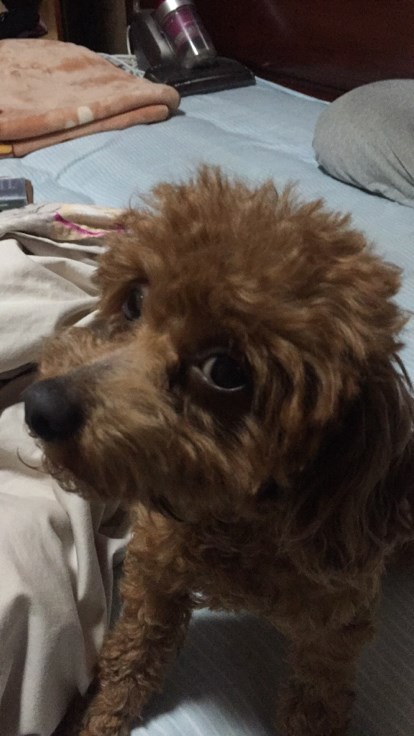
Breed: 7449-n000128-teddy